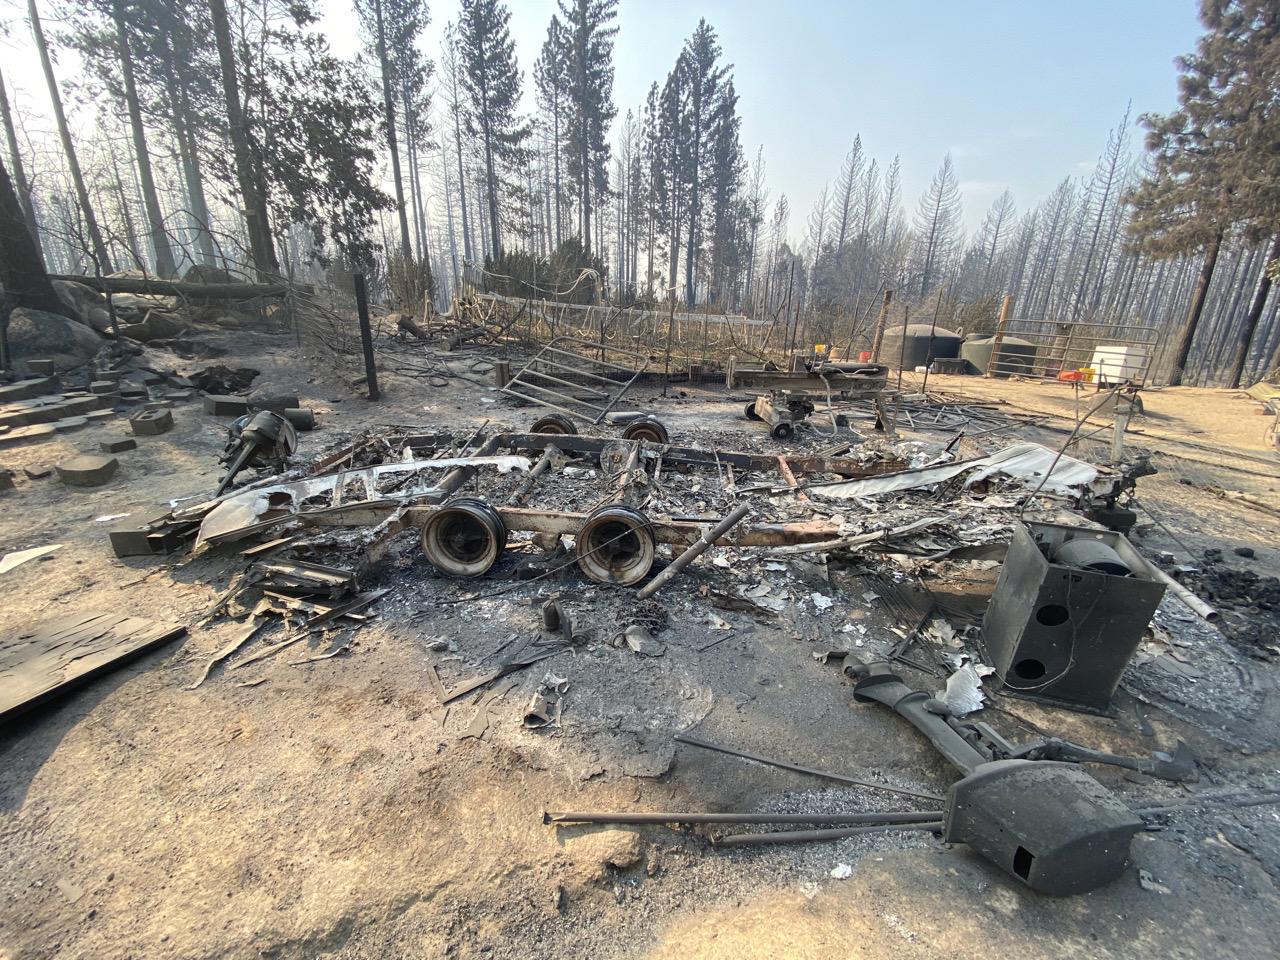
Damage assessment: destroyed